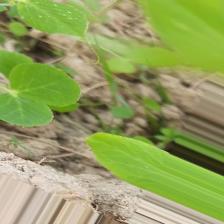
Label: Powdery Mildew